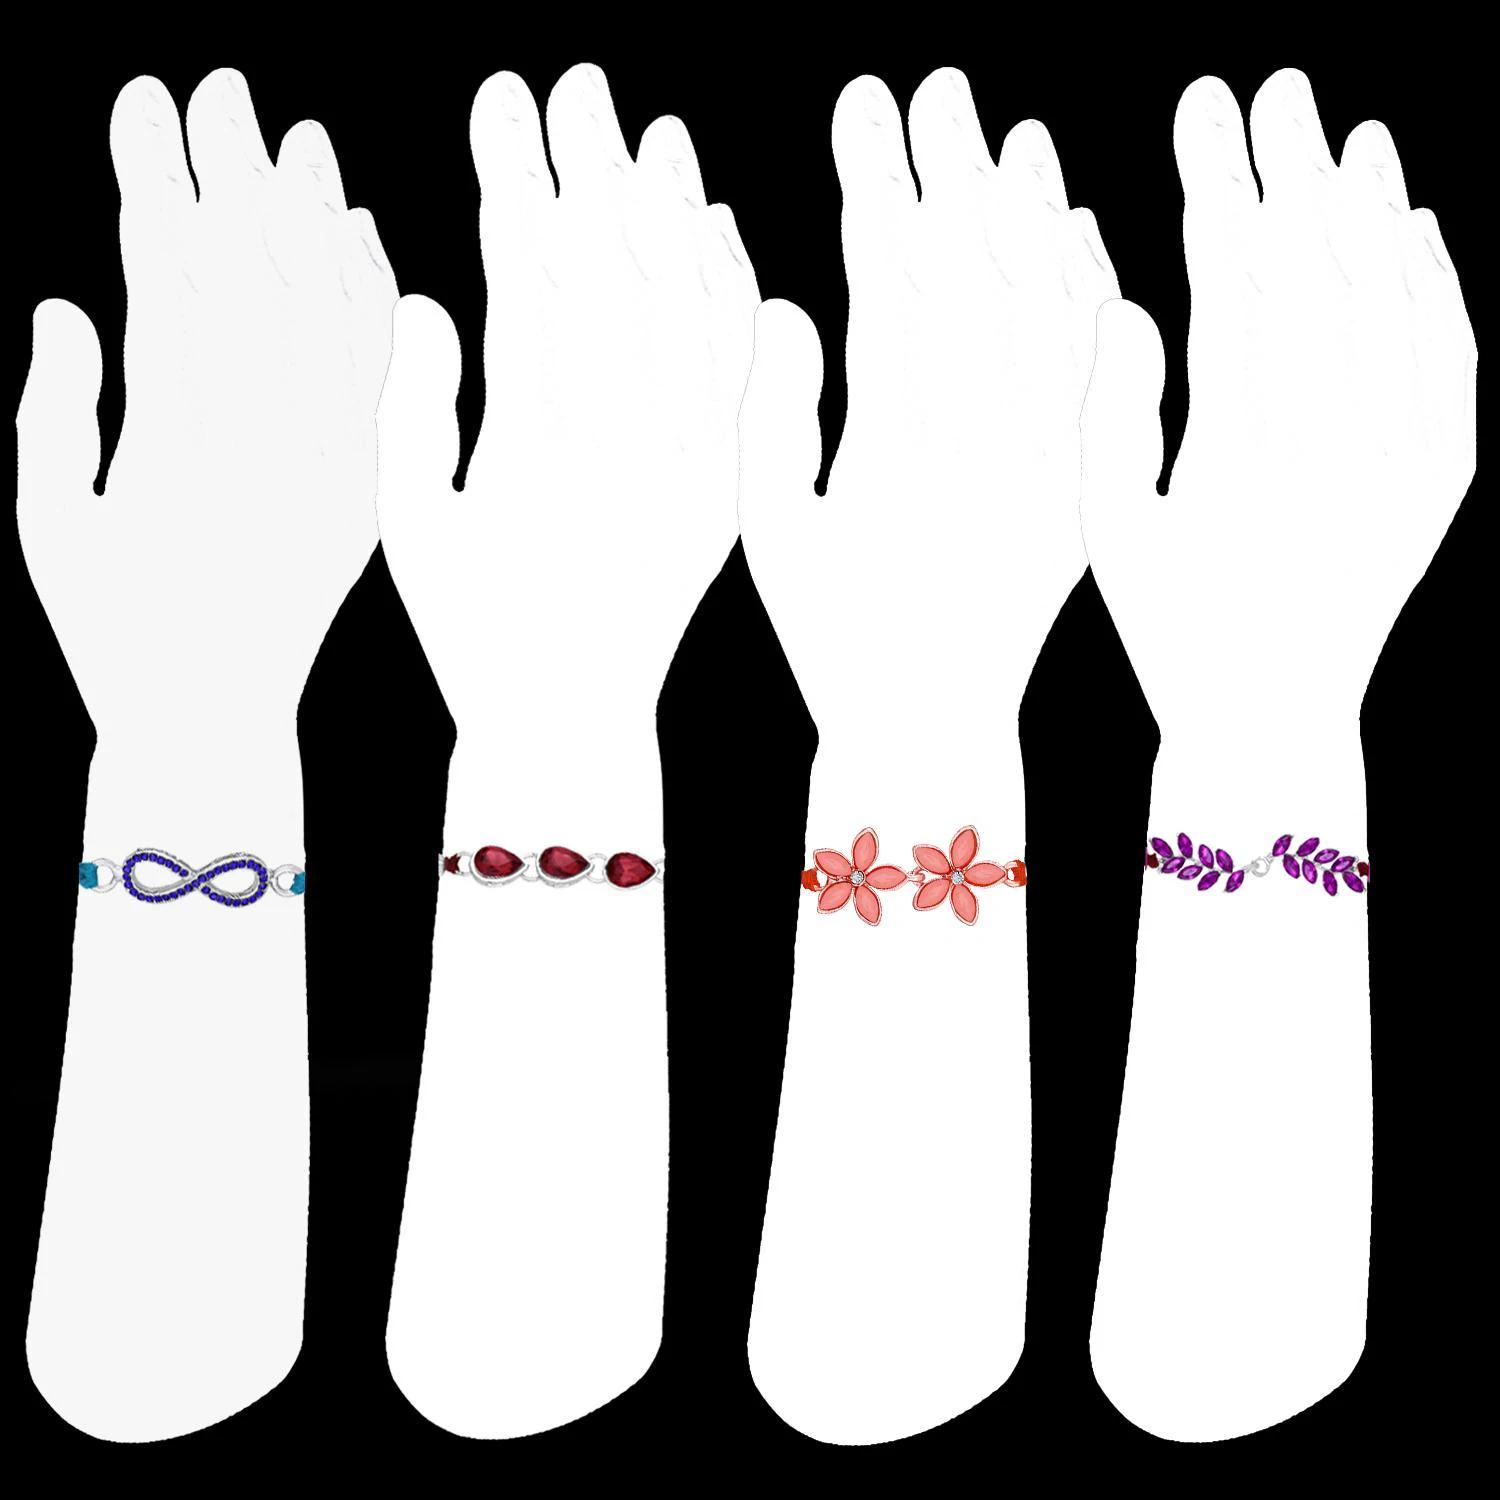
 Mahi Combo of 4 Multicolor Crystals Rakhis with Floral, Leaf, Drop and Infinite Design for Brother, Bhai, Bro (RCO1105711M)
Type: Rakhis
Brand: Mahi
Price: Rs. 539
 Celebrate Raksha Bandhan with our exquisitely crafted Rakhi, designed to strengthen the bond between siblings. This traditional Rakhi features intricate beadwork and durable thread, ensuring it stands the test of time. Handmade with care, each Rakhi is a unique and meaningful gift for your brother. Each Rakhi carries heartfelt blessings and good wishes for your brother's well-being and success. Celebrates the bond of love and protection between siblings, a cherished tradition in Indian culture.
Features: The Rakhi is adorned with vibrant colors and attractive embellishments that add a touch of elegance to the celebration.,Content in Box : 4 Rakhis; Cultural Significance: This beautiful Rakhi will acknowledge your love for Your Brother with the promise that your bond with him will grow stronger as time goes on.,Vibrant Colors: Adding bright and playful colors to the celebration will make it stand out and make it more enjoyable. This Rakhi Combo comes with a Small Rakhi Greeting Card along with a few grams of Roli & Chawal,Celebrate the bond of love and protection with our exquisite Rakhis. Share the joy of Raksha Bandhan Festival with this beautiful Rakhi, a token of love, protection and blessings.,Adjustable Size and Easy to tie: Designed to fit wrists of all sizes. It is simple and easy to tie the Rakhi securely and effortlessly.
Included: 4 Rakhis